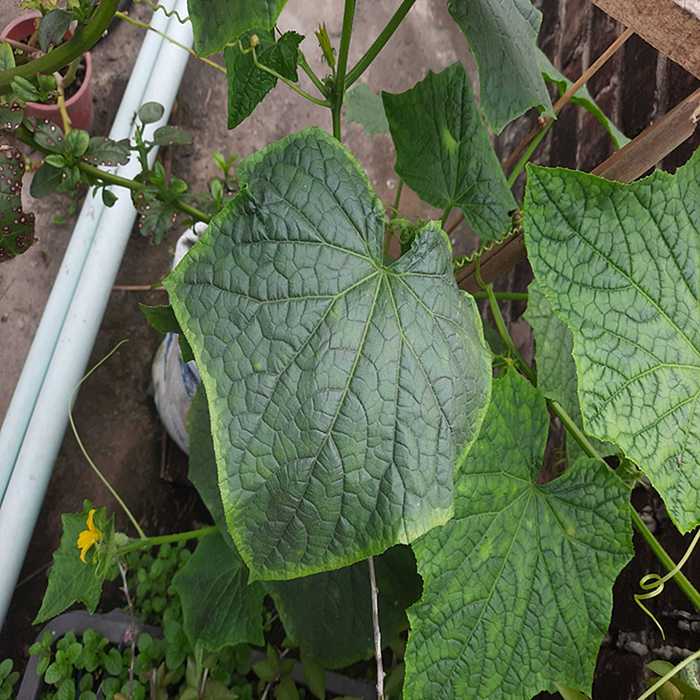
Plant: Cucumber
Label: Fresh leaf